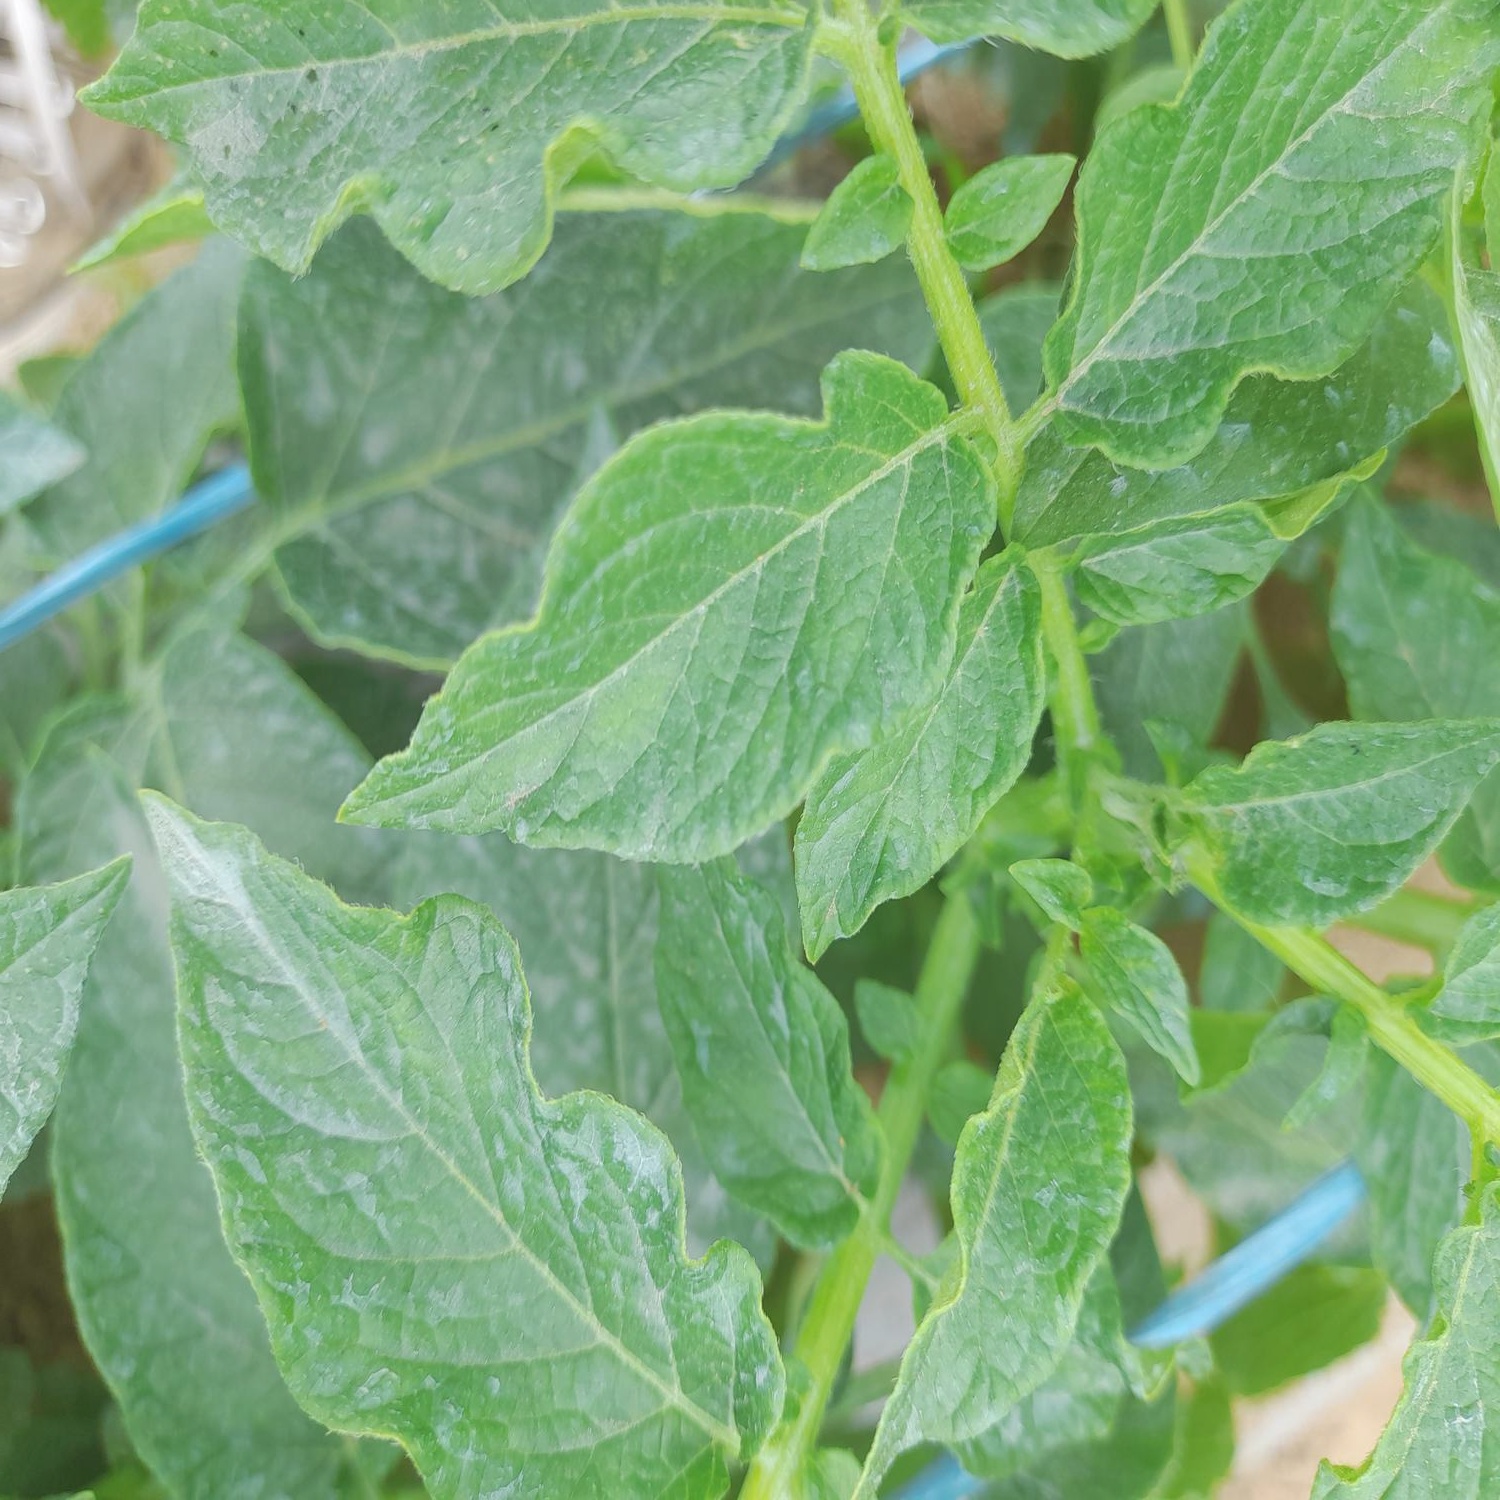
Etiqueta: Virus